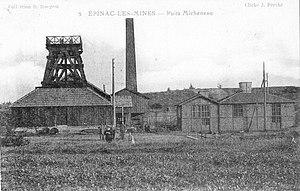
Le puits Michenaux des Houillères d’Épinac.
Les Houillères d'Épinac sont des mines de charbon situées sur la commune d'Épinac et ses environs dans le département de Saône-et-Loire et la région de Bourgogne-Franche-Comté. Ces mines seront exploitées dès le milieu du XVIIIᵉ siècle sur une surface de 3 435 ha.